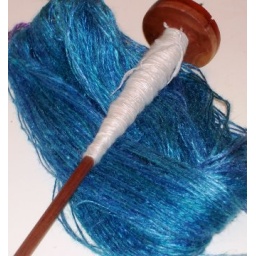
Partial spindleful of undyed cashmere-silk, hand-carded by me, on a bed of 2-ply cornflower blue tussah silk